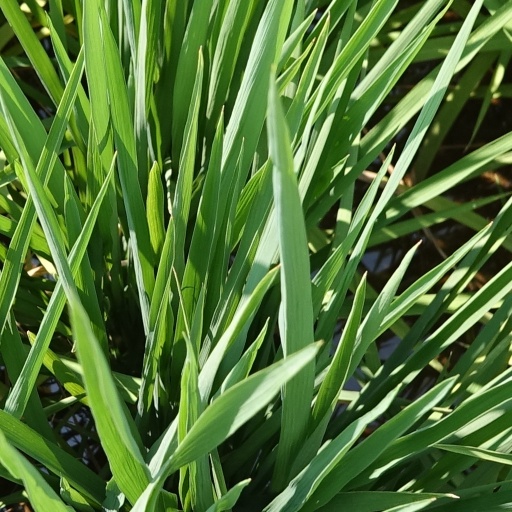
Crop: rice